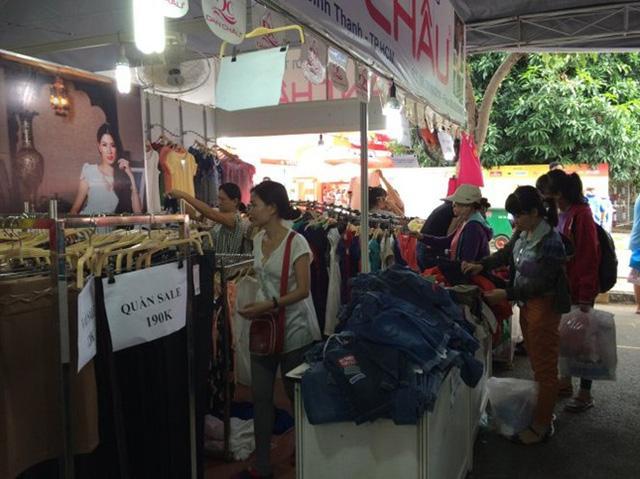
có nhiều mặt hàng quần áo được trưng bày trong gian hàng này